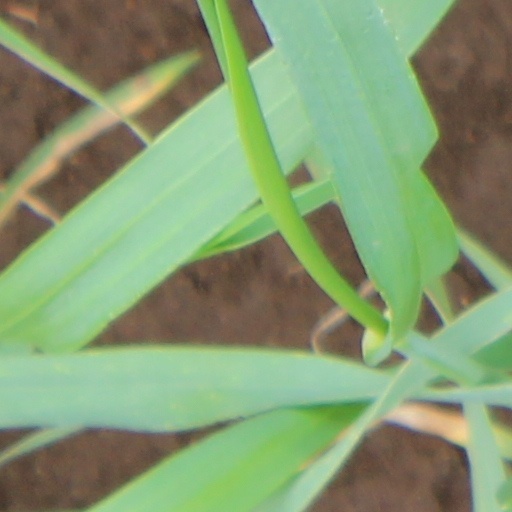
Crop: wheat